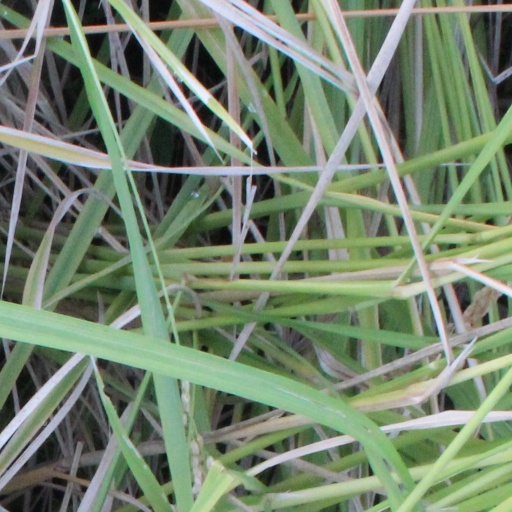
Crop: rice